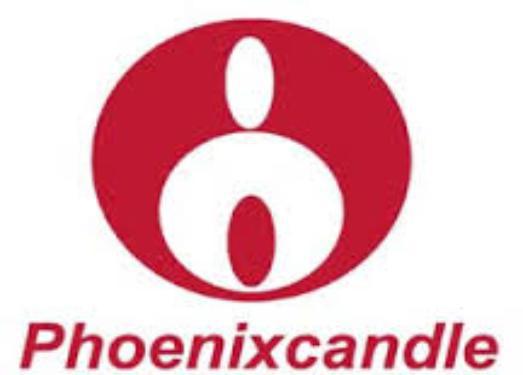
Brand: Candle
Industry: Necessities